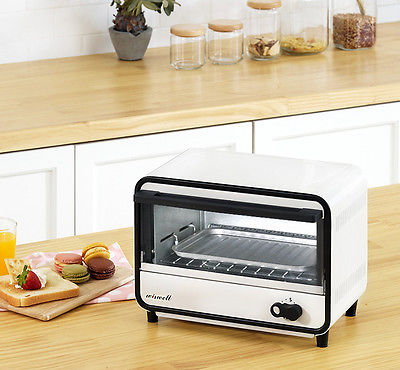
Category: toaster